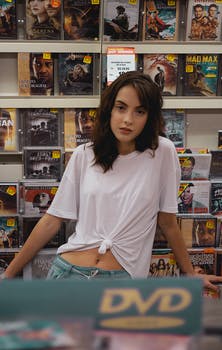
Label: No Watermark